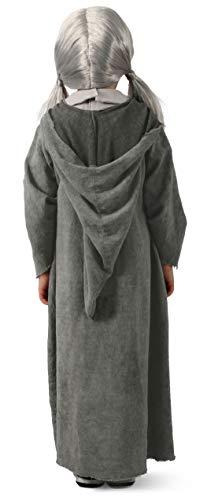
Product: Princess Paradise Harry Potter Moaning Myrtle Child's Costume, X-Small/Small
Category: Clothing, Shoes & Jewelry | Costumes & Accessories | Kids & Baby | Girls | Costumes
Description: PLEASE READ BEFORE PURCHASE: consult the Princess Paradise children's size chart in images, Q, and A's, and recent reviews for size detail; costumes are sized differently than clothing, and vary by design.
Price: $39.99
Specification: ProductDimensions:20x19x3inches|ItemWeight:1.15pounds|ShippingWeight:1.15pounds(Viewshippingratesandpolicies)|ASIN:B07TBBJW99|Itemmodelnumber:B07TBBJW99|Manufacturerrecommendedage:36months-4years